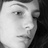
Emotion: sad